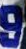
Number: 9